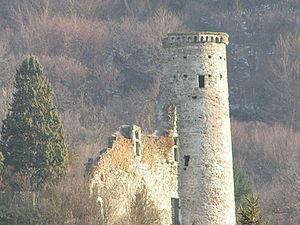
Voici la Tour de Champ sur Drac.
Champ-sur-Drac est une commune française située dans le département de l'Isère, en région Auvergne-Rhône-Alpes.